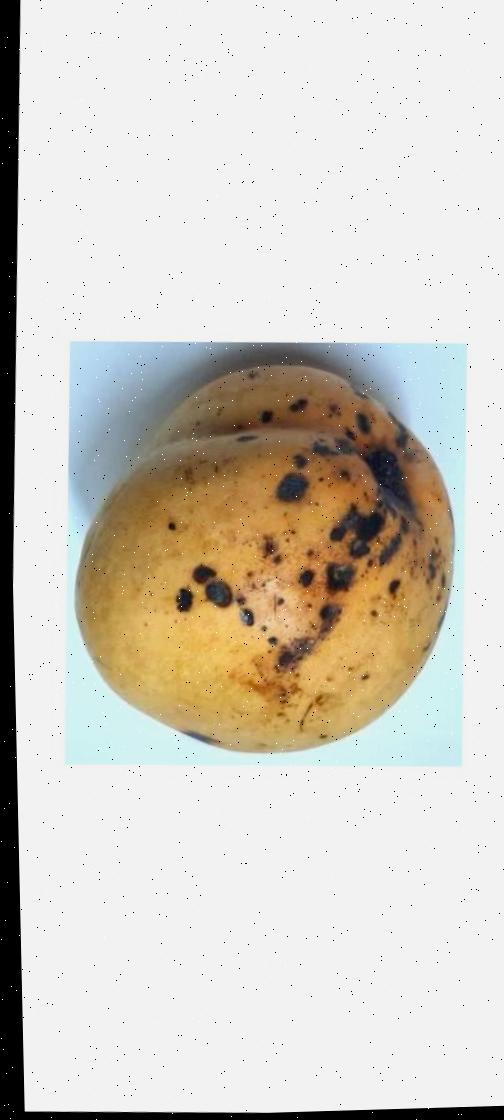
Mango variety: Bari-11